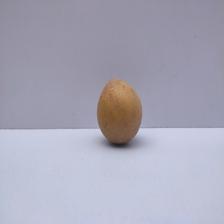
Size: Medium